Marcello Fois

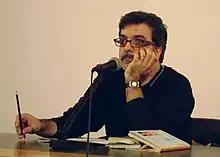

Marcello Fois (born 20 January 1960) is an Italian writer. He was born in Nuoro in Sardinia and studied at the University of Bologna. His first novel "Ferro Recente" was published in 1989. A prolific author, he has also written scripts for radio, TV, film and theatre. He has won numerous prizes, including: